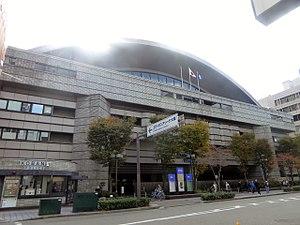
Un honbasho est un des six tournois annuels officiels de sumo professionnel.